Keith Critchlow

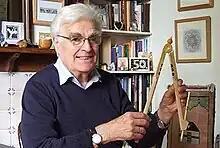

Keith Barry Critchlow (16 March 1933 – 8 April 2020) was a British artist, lecturer, author, sacred geometer, professor of architecture, and a co-founder of the Temenos Academy in the UK.